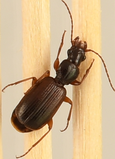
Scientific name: Cymindis neglecta
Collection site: Chase Lake National Wildlife Refuge NEON (WOOD), plot WOOD_007